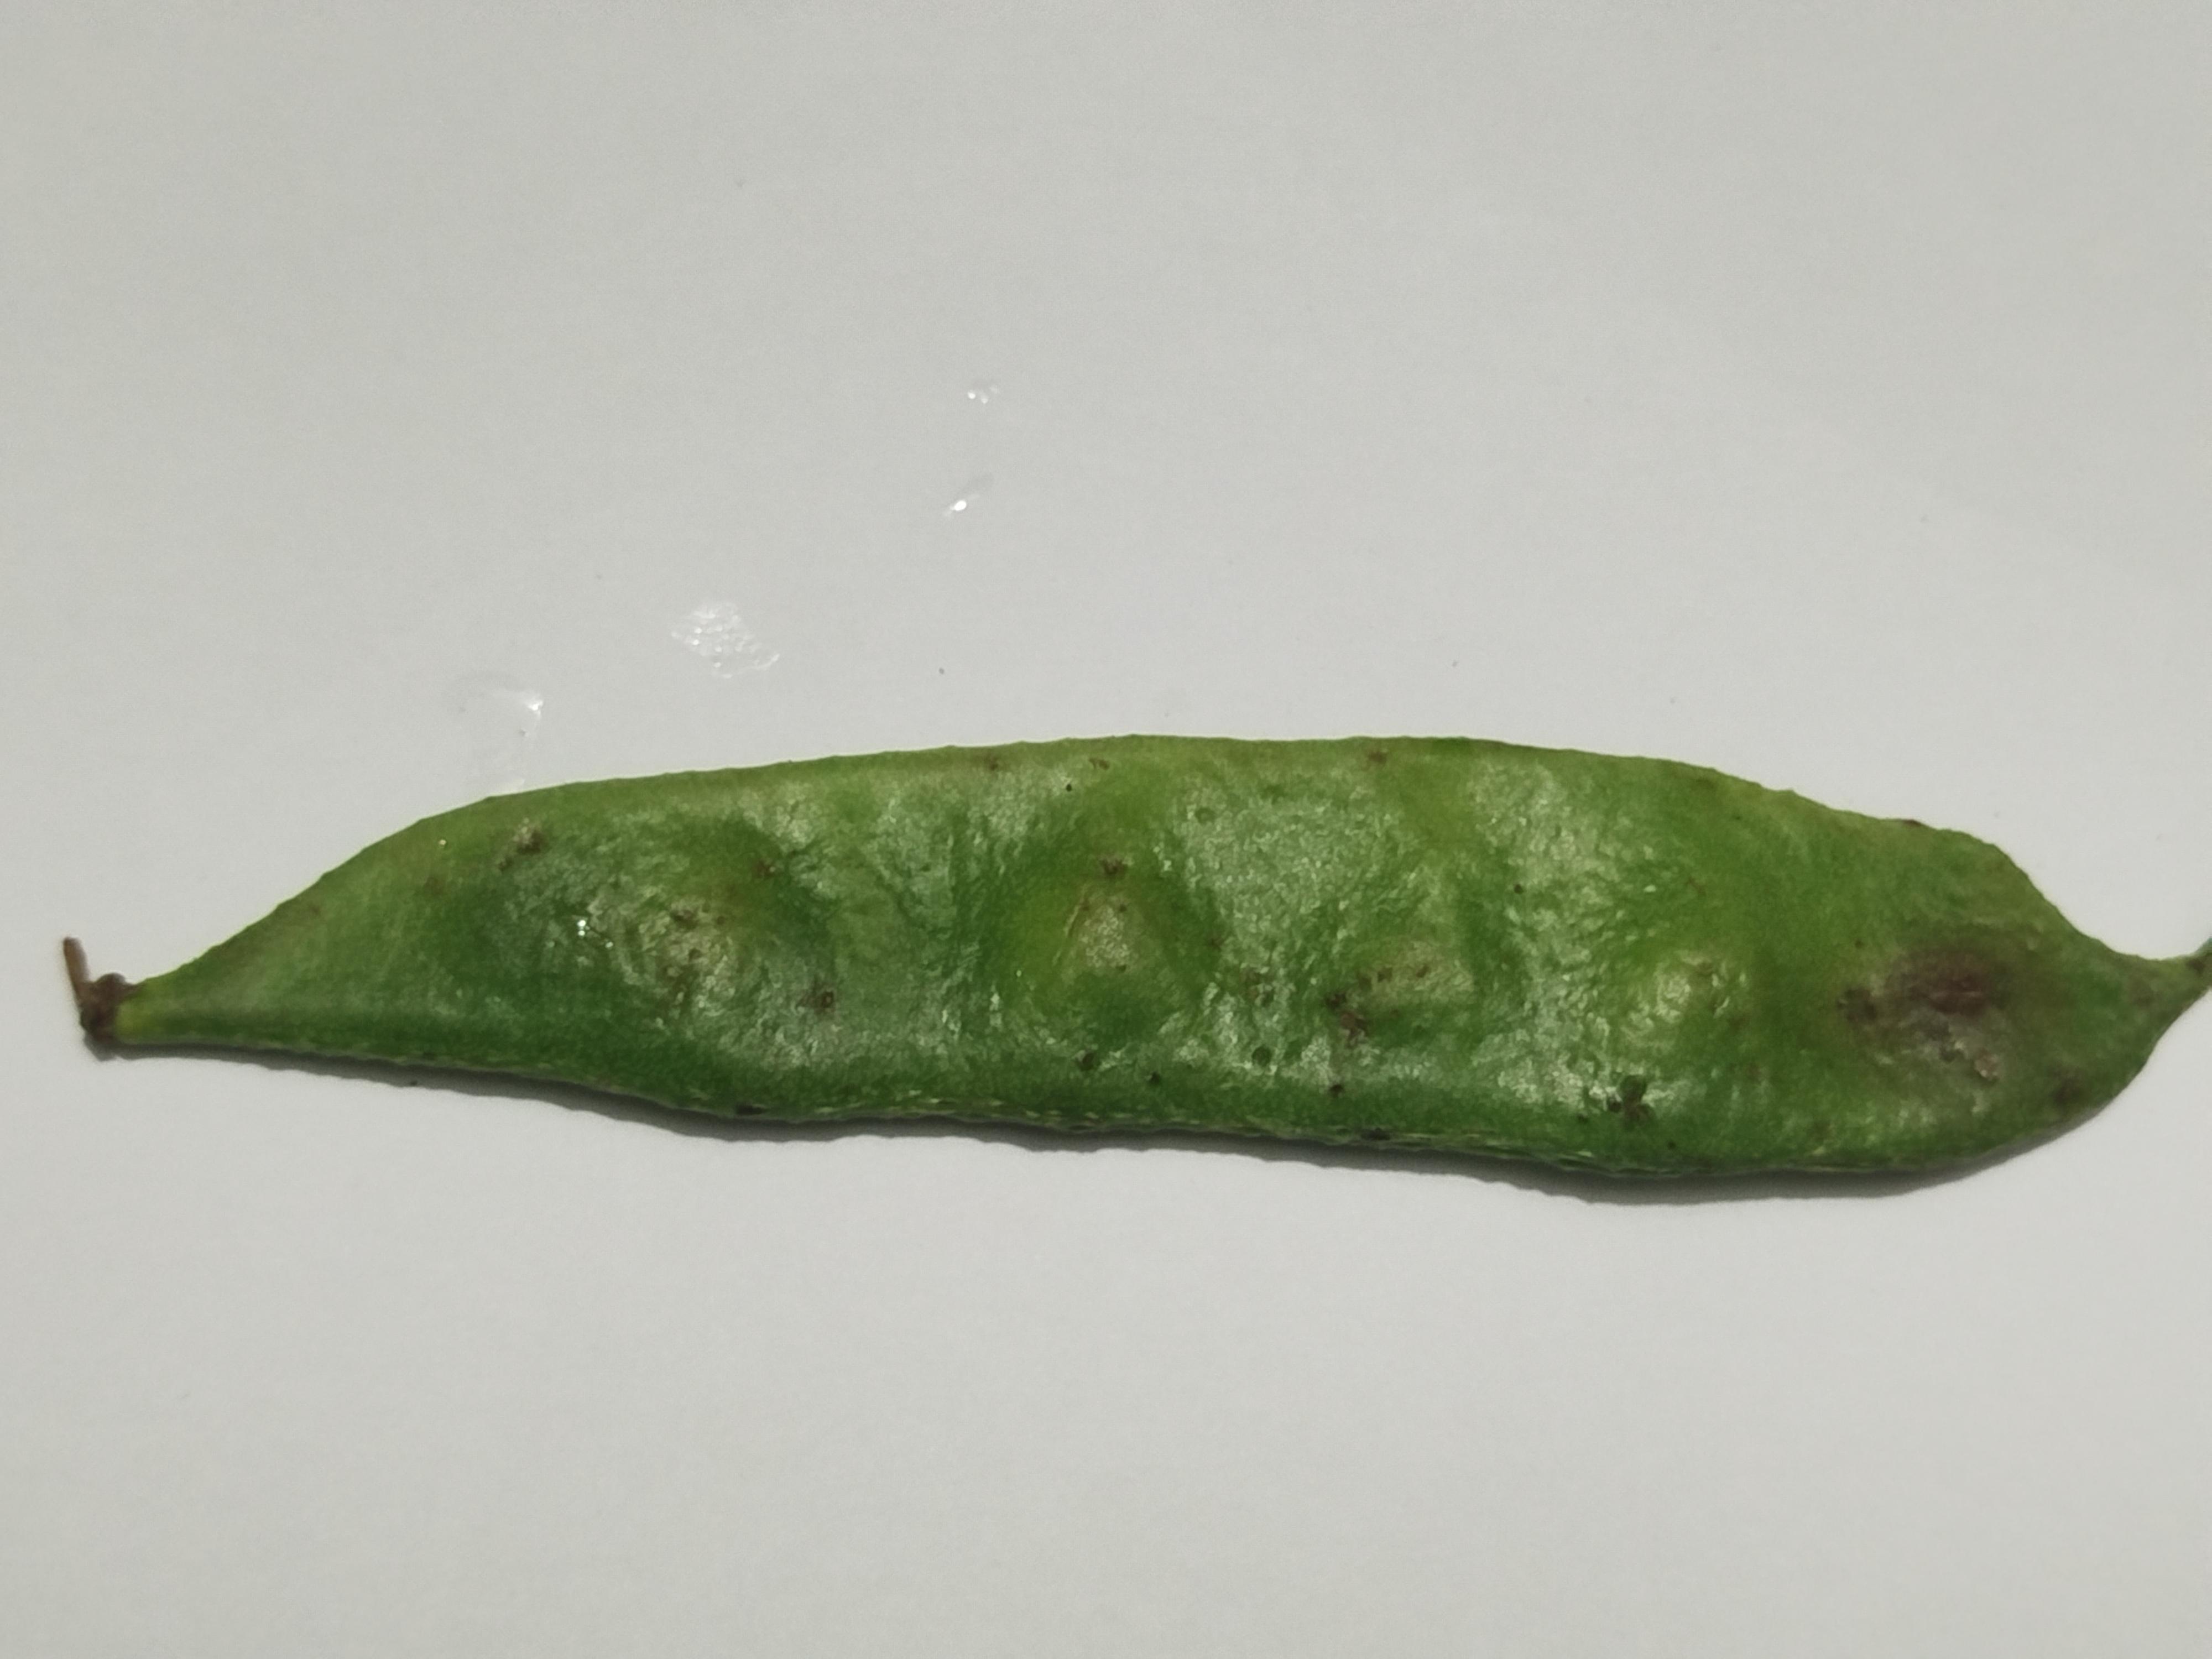
Label: Bean